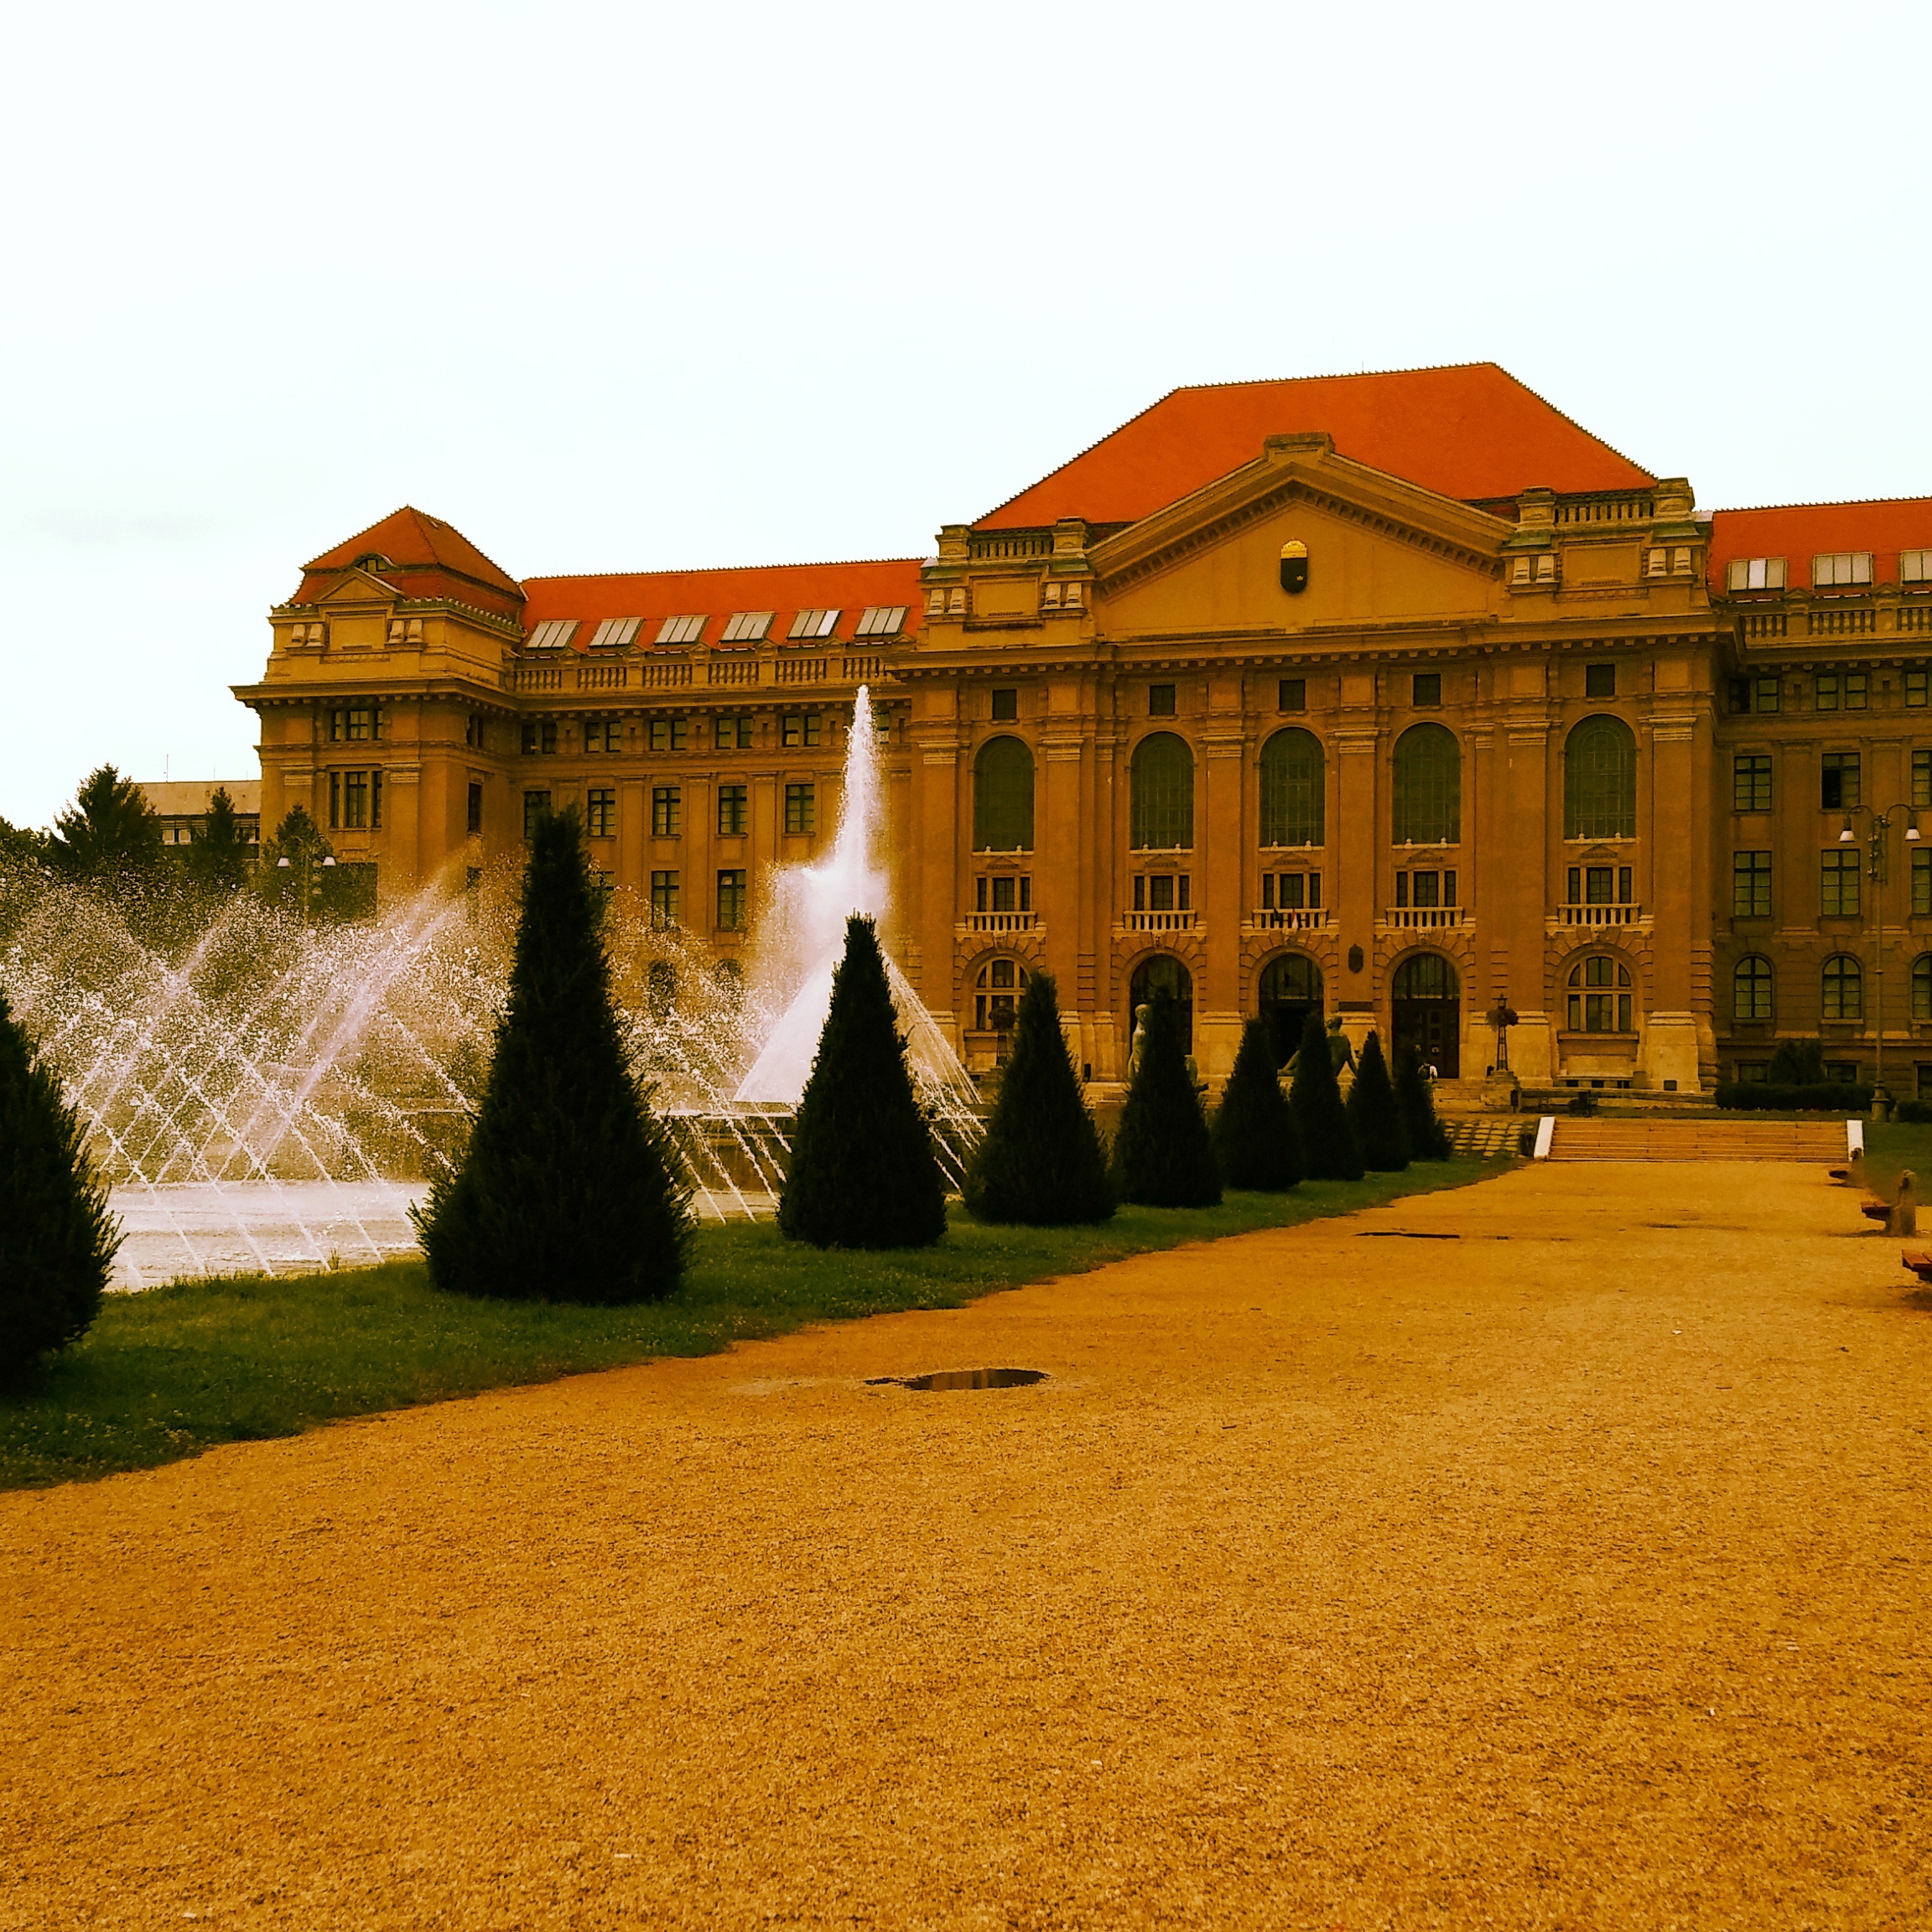
architecture, building, palace, plaza, park, landmark, university, fountain, estate, debrecen hungary, ancient history